Marital Relations

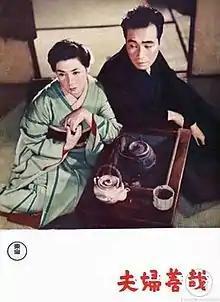
Japanese movie poster

, also known as Love is Shared Like Sweets, is a 1955 Japanese drama film directed by Shirō Toyoda, starring Hisaya Morishige and Chikage Awashima. It is an adaptation of the 1940 novel of the same name by Sakunosuke Oda.